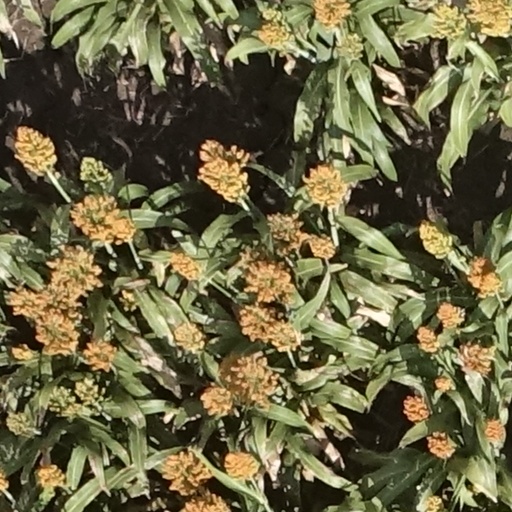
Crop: sorghum